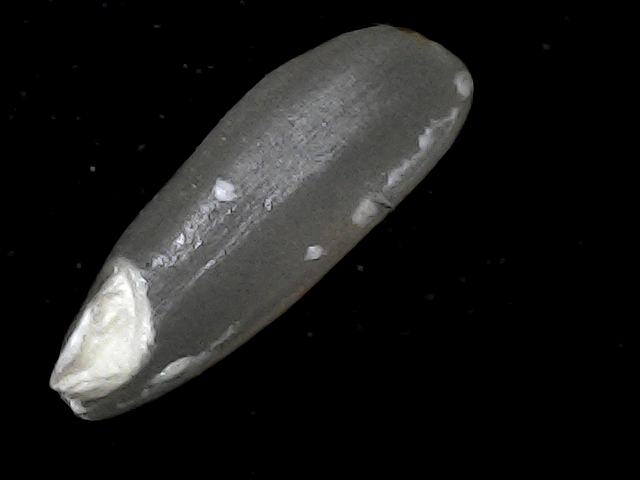
Rice variety: BD79